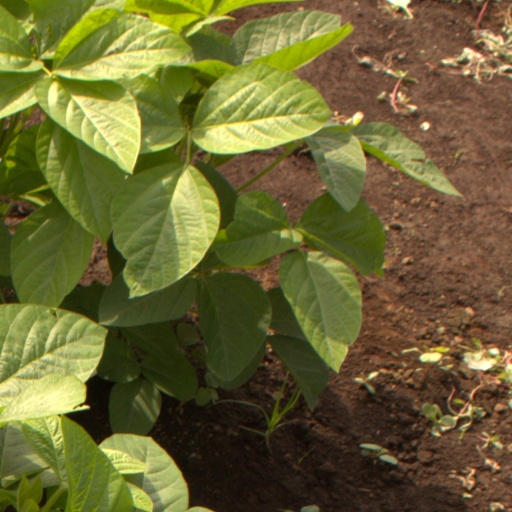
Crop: soybean